1st Reconnaissance Squadron

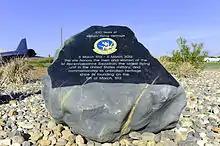
This plaque was unveiled 8 March 2013, on Beale Air Force Base, celebrating the 100-year anniversary of the 1st Reconnaissance Squadron.

The 1st Reconnaissance Squadron is responsible for training all High-Altitude Intelligence, Surveillance, and Reconnaissance aircrew for the U-2S Dragon Lady and the RQ-4 Global Hawk. Aircrew members consist of pilots and mission planners for the U-2S, and pilots and sensor operators for the RQ-4. Training for all U-2S pilots includes additional qualification in the T-38A Talon, the companion trainer to the U-2S.